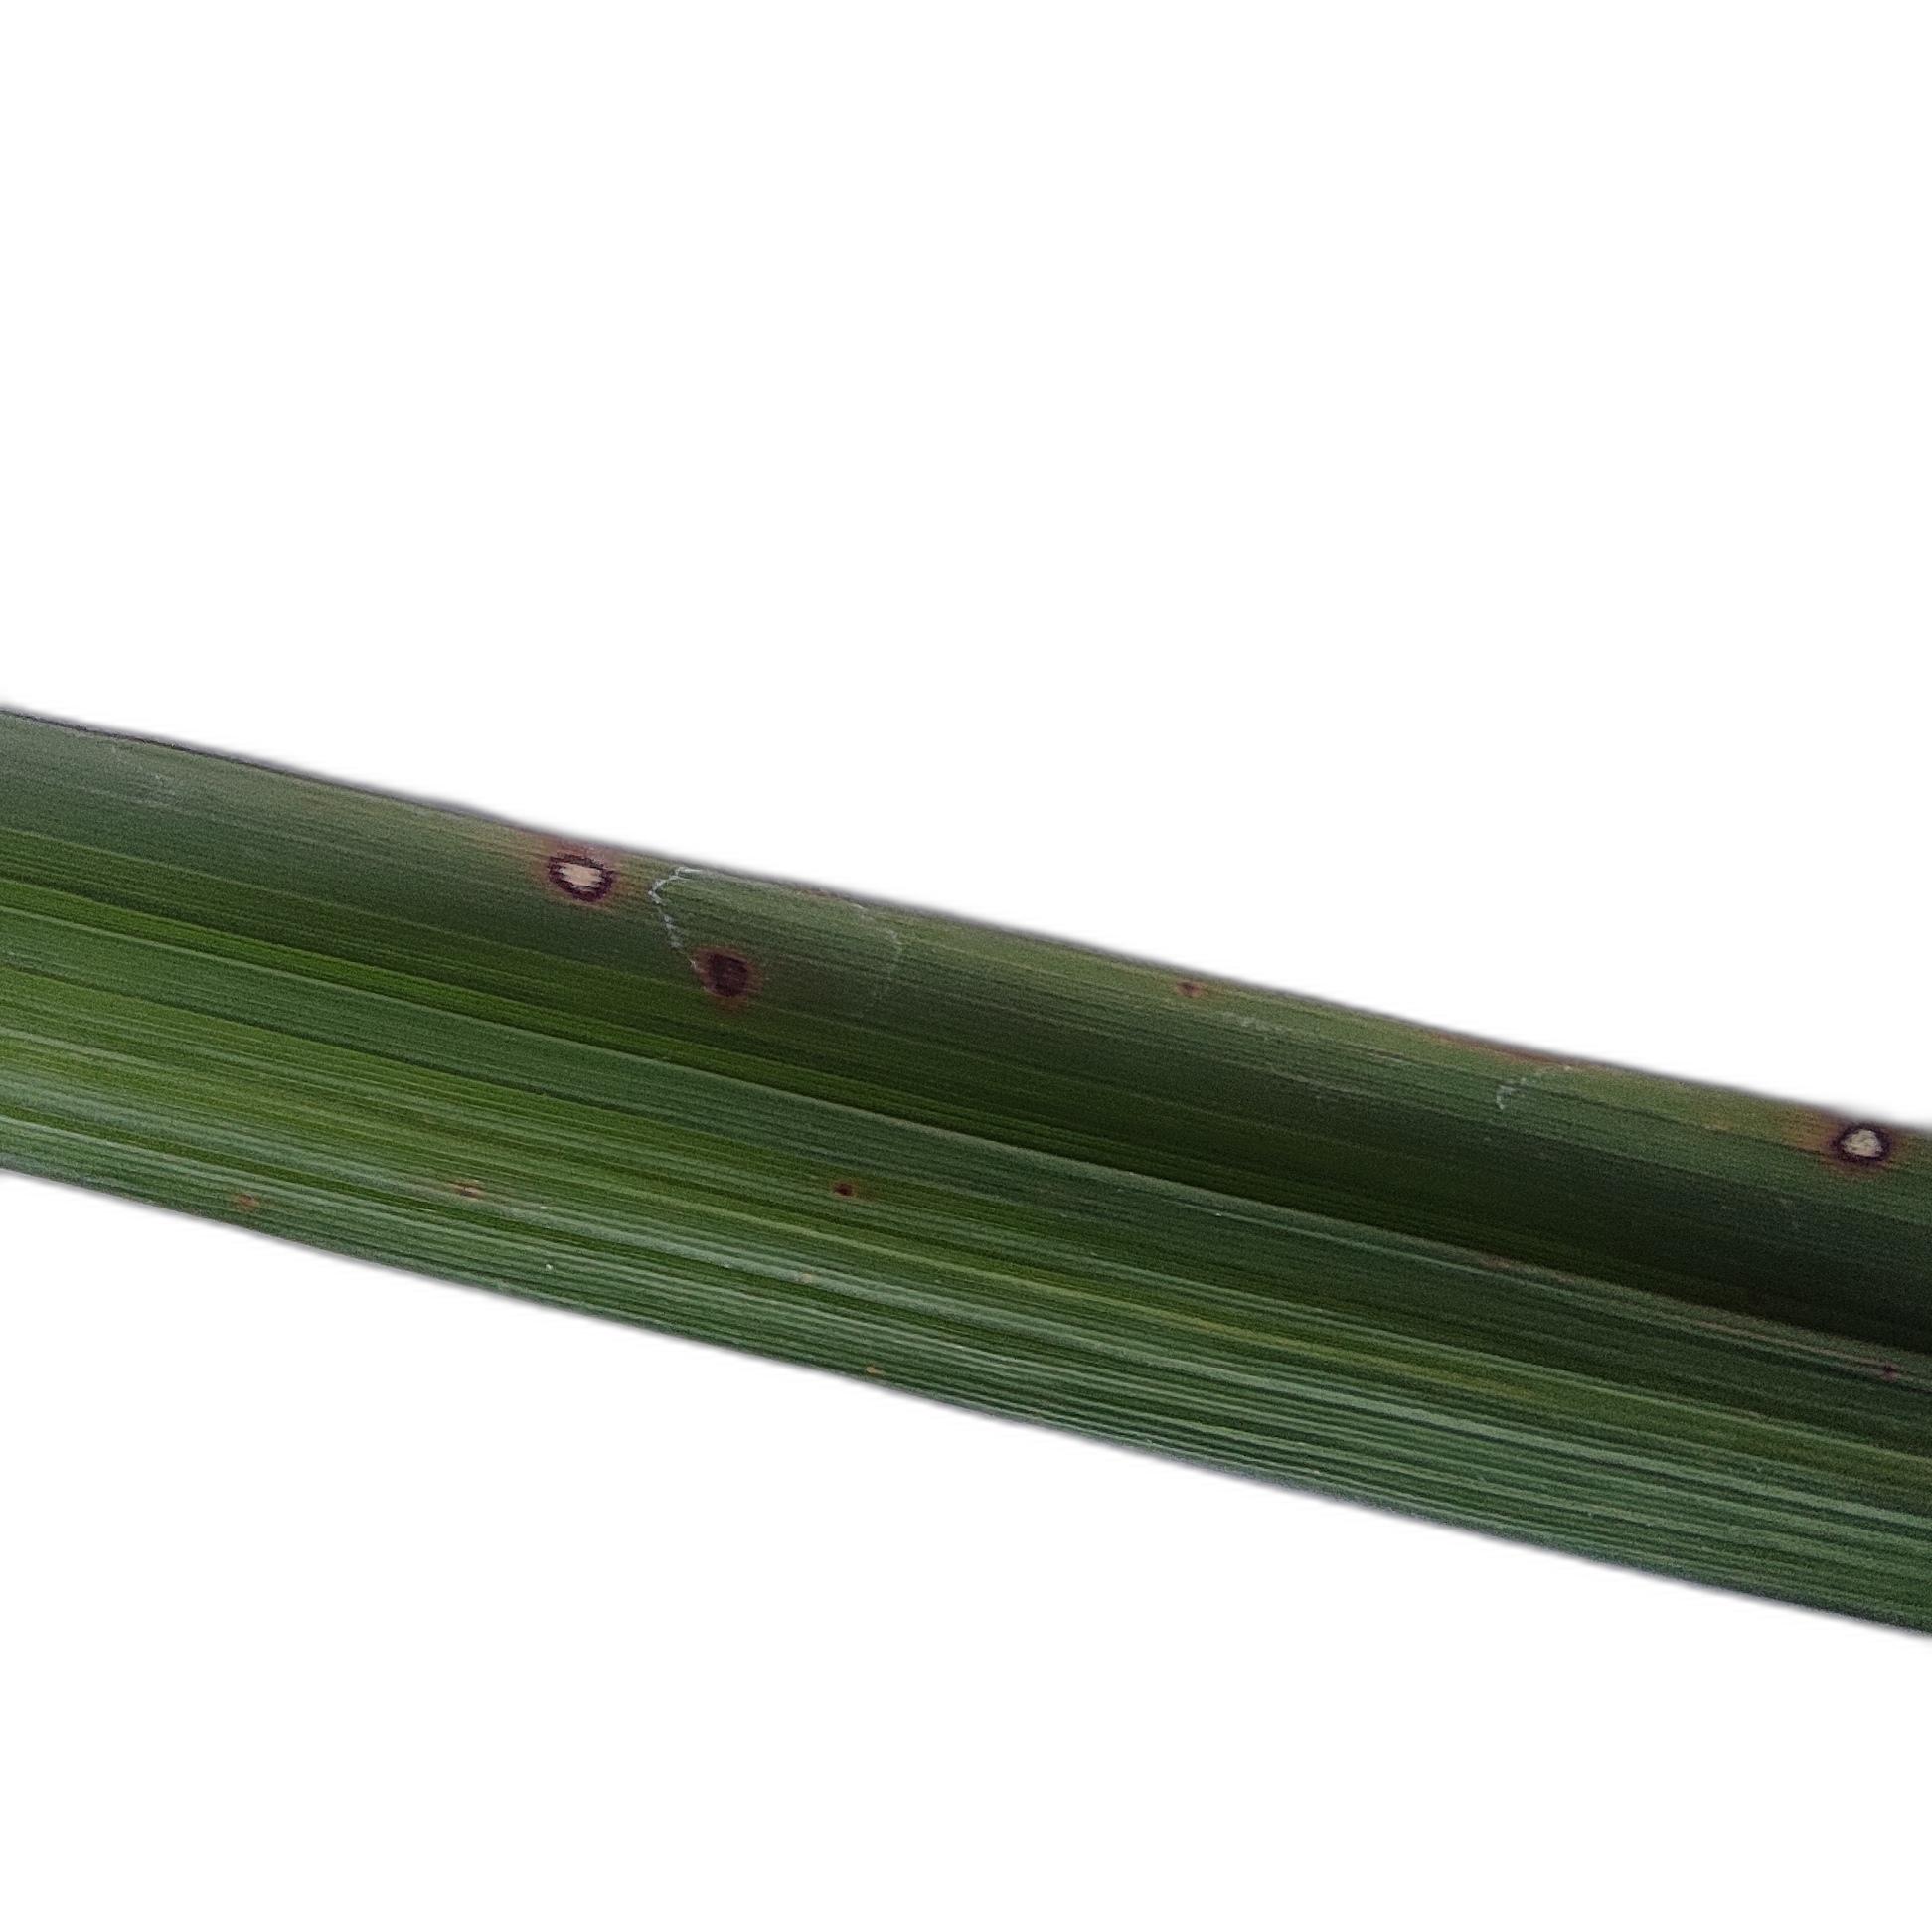
Label: Rice Blast